Ameesha Patel

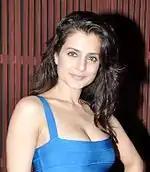
Patel in 2015

On 23 April 2011, Patel hosted an event launching her production company, Ameesha Patel Productions, in collaboration with her friend and business partner Kuunal Goomer. Their debut home production, "Desi Magic", was launched at an event on 2 April 2013.